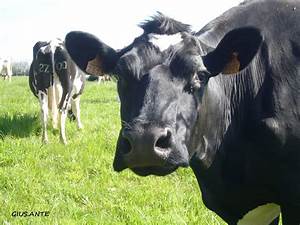
Label: cow